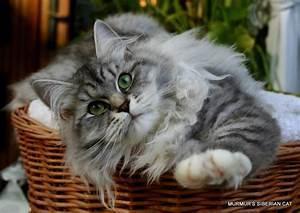
cat